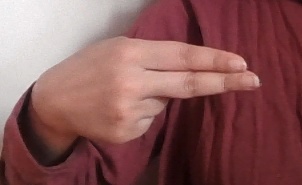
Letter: ain